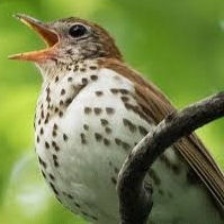
Species: WOOD THRUSH
Scientific name: HYLOCICHLA MUSTELINA